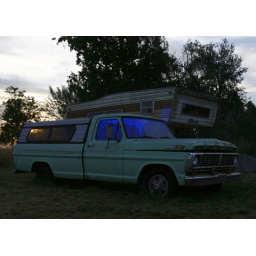
blue glow in a green truck